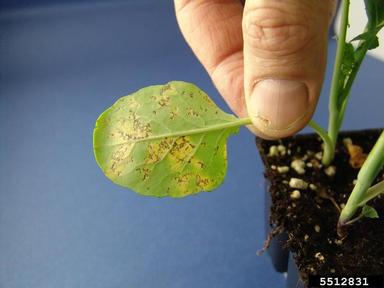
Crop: unknown
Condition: cabbage_cabbage_downy_mildew